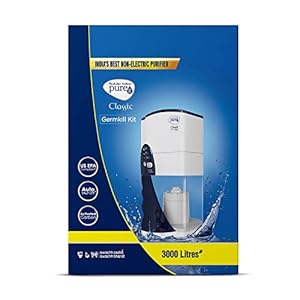
HUL Pureit Germkill kit for Classic 23 L water purifier - 3000 L Capacity
Category: Home&Kitchen
Price: 1130 (list price: 1130)
Rating: 4.2 (13,250 ratings)
About this product: Compatible only for Pureit Classic 23 Liter water purifier|Germkill Kit (GKK) Capacity - 3000 Liters|The Germkill Kit (GKK) contains 3 Parts - Activated Carbon, Germkill Processorᵀᴹ and Polisher|Activated Carbon Filter - Removes harmful parasites & pesticides|Germkill Processorᵀᴹ - Uses programmed Germkill technology to remove invisible harmful viruses & bacteria|Polisher - Removes chlorine, odor, along with other impurities to purify water and improve its taste|For GKK replacement instructions, refer to the user manual pdf (in Product guides & documents section)